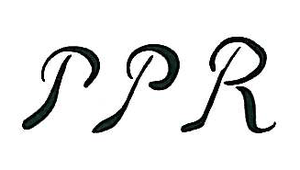
Peter Paul Rubens
Peter Paul Rubens var en flamsk maler, tegner, grafiker og diplomat,